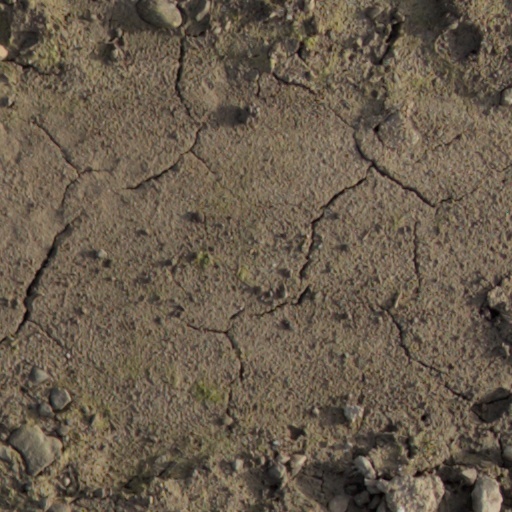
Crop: wheat